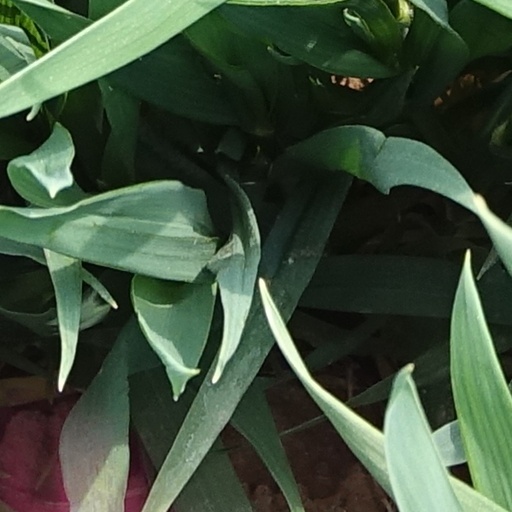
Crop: wheat